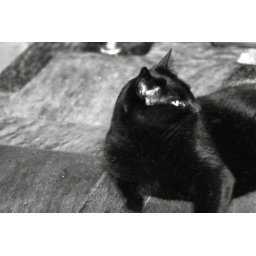
A black cat in black and white